George W. Truett Theological Seminary

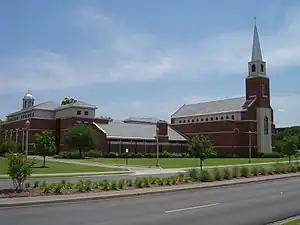
Main Entrance at Truett Seminary

On July 24, 1990, Baylor President Herbert H. Reynolds officially reserved with the Secretary of State of Texas the name “George W. Truett Theological Seminary,” in the event the board decided sometime in the future to create a seminary. On March 2, 1991, the George W. Truett Theological Seminary was chartered and a fifteen-member Board of Trustees was named by the University's Board of Regents to investigate the feasibility of operating a seminary.